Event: Nepal Earthquake
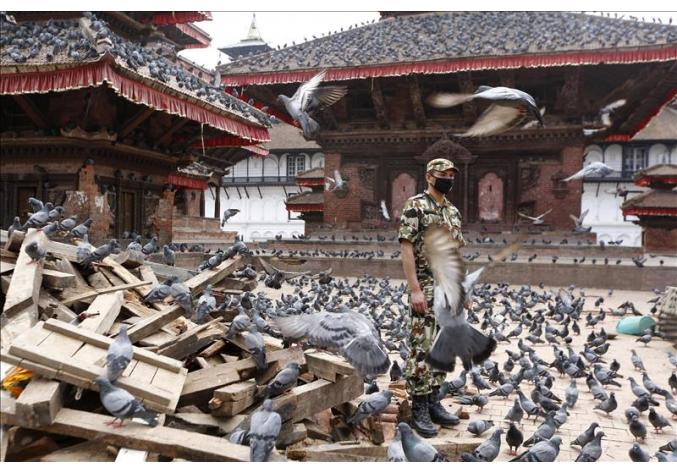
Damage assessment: damage